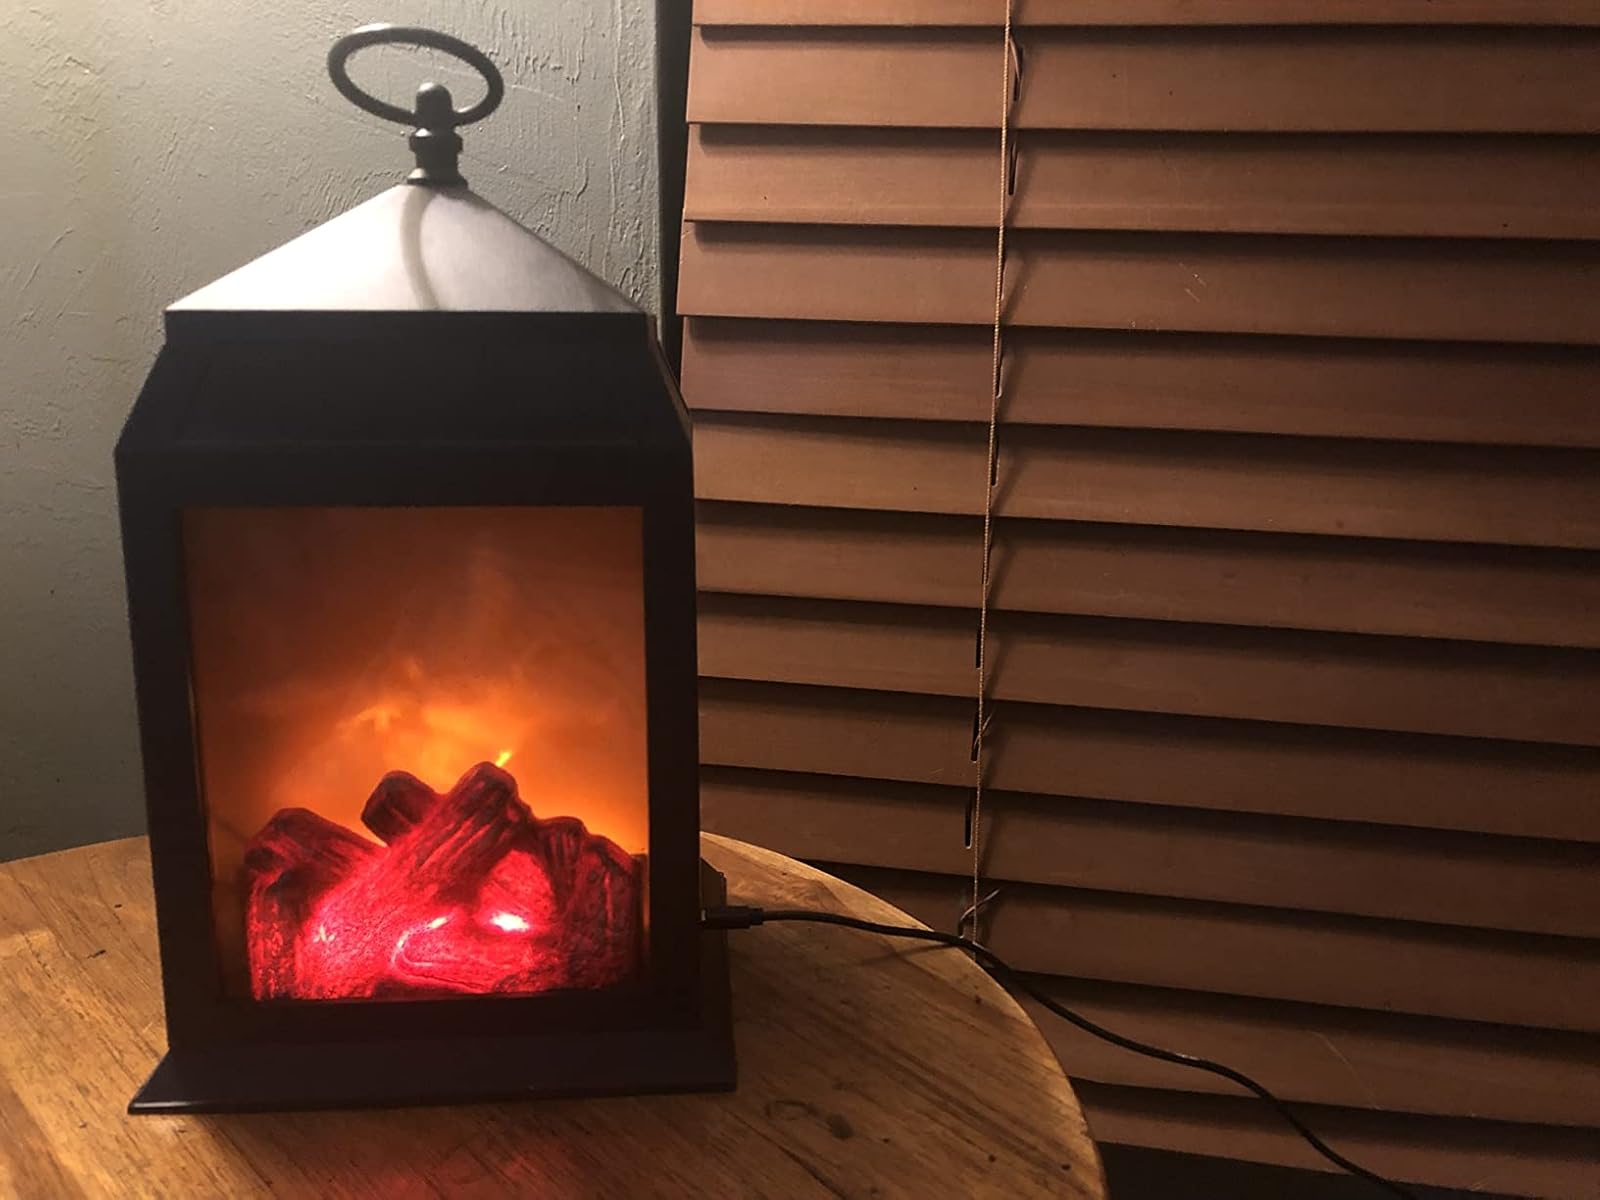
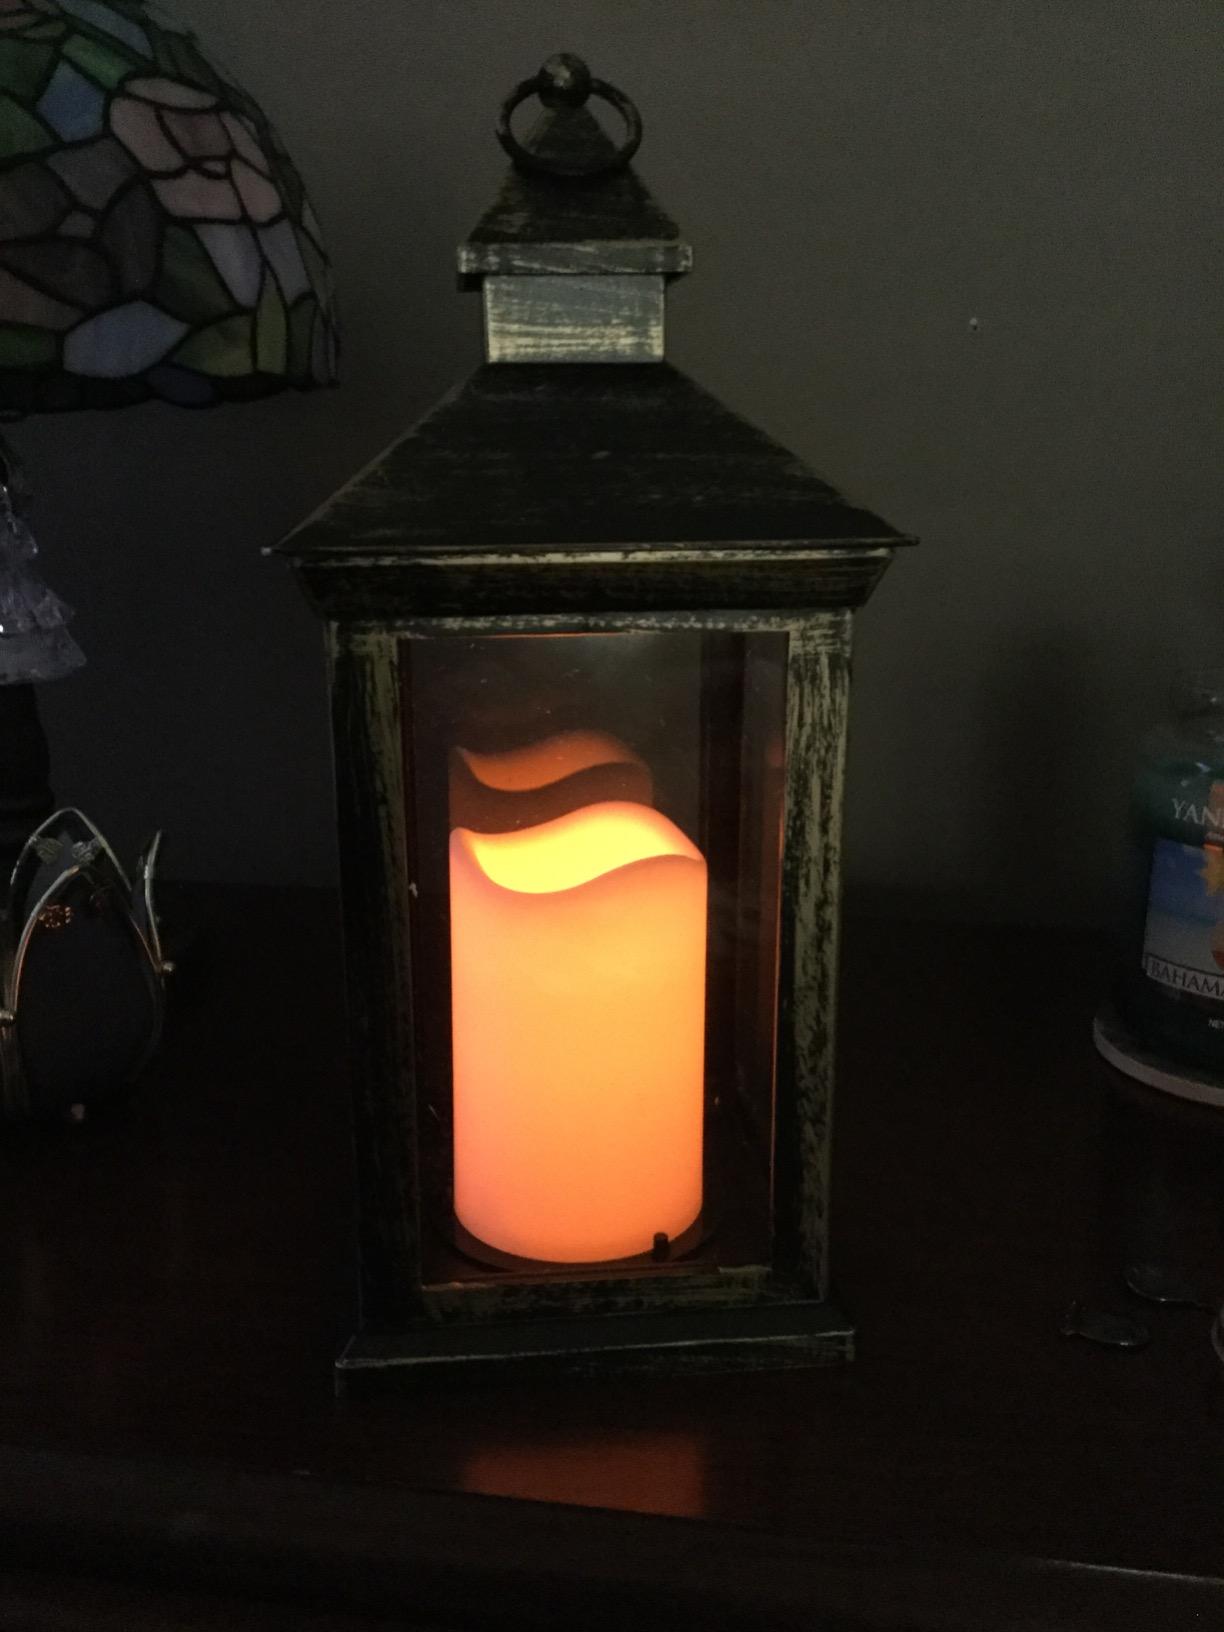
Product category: lantern
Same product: no